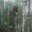
Label: forest